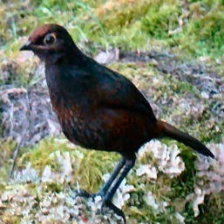
Species: BLACK THROATED HUET
Scientific name: PTEROPTOCHOS TARNII